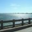
Label: bridge